Question: Please indicate a possible affordance area of the sit_on_bench that can be used for sitting on
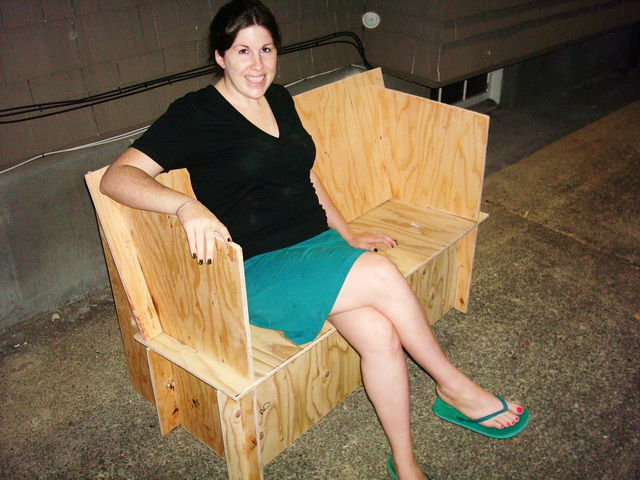
Answer: [128.5, 181.5, 481.5, 386.5]